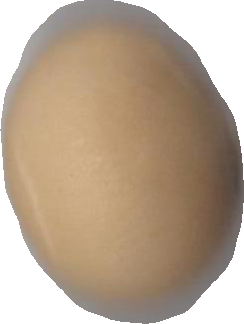
Variety: Grobogan